Murder of Gordon Church

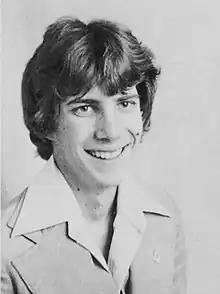
Church in his 1978 Cedar High School yearbook photo

Gordon Ray Church (September 14, 1960 – November 22, 1988) was a gay American man who was murdered because of his sexuality. Church was kidnapped, raped, tortured, and murdered in Millard County, Utah by two men. One of his killers, Michael Anthony Archuleta, was sentenced to death and the other, Lance Conway Wood, was sentenced to life in prison. In 2020, the case gained renewed attention following the release of a documentary film called "Dog Valley", which tells the story of Church's life and the circumstances surrounding his murder. According to the makers of the film, it was made to help people show more love to the LGBTQ+ community.